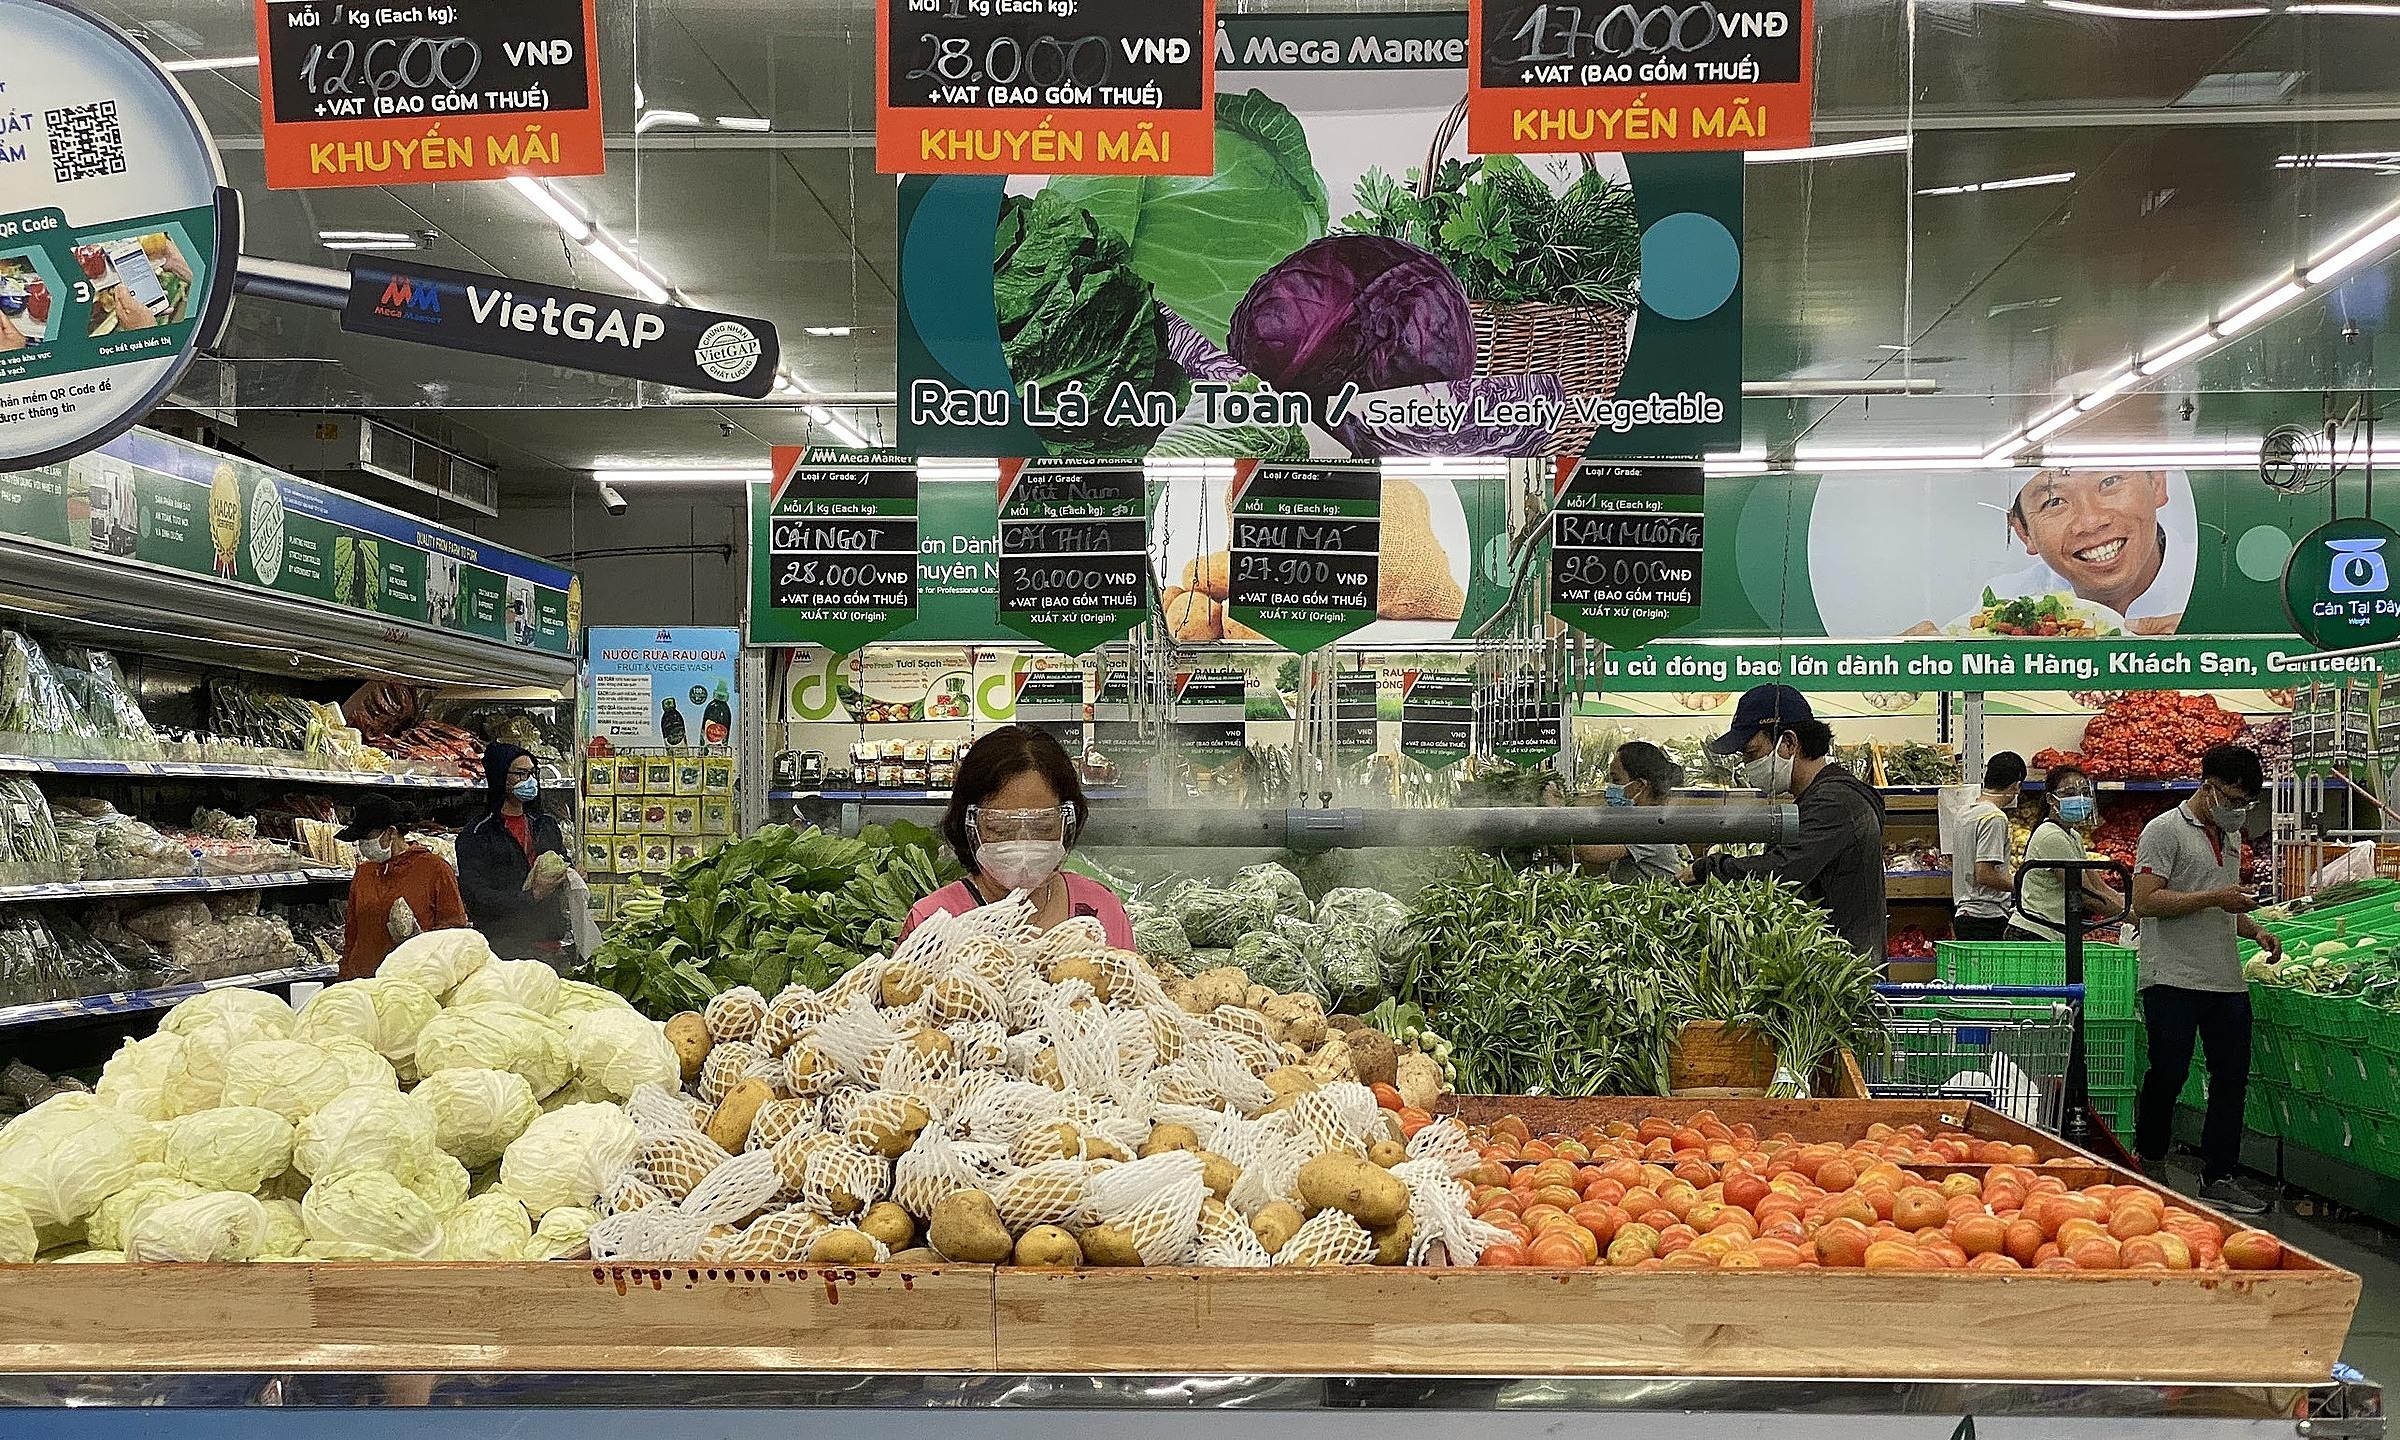
có một người phụ nữ đứng bên quầy hàng rau củ quả